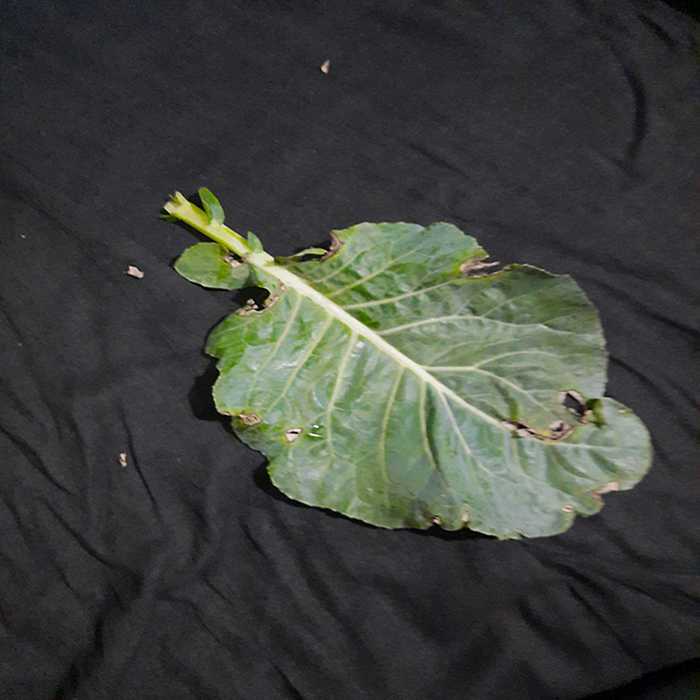
Plant: Cauliflower
Label: Downy mildew